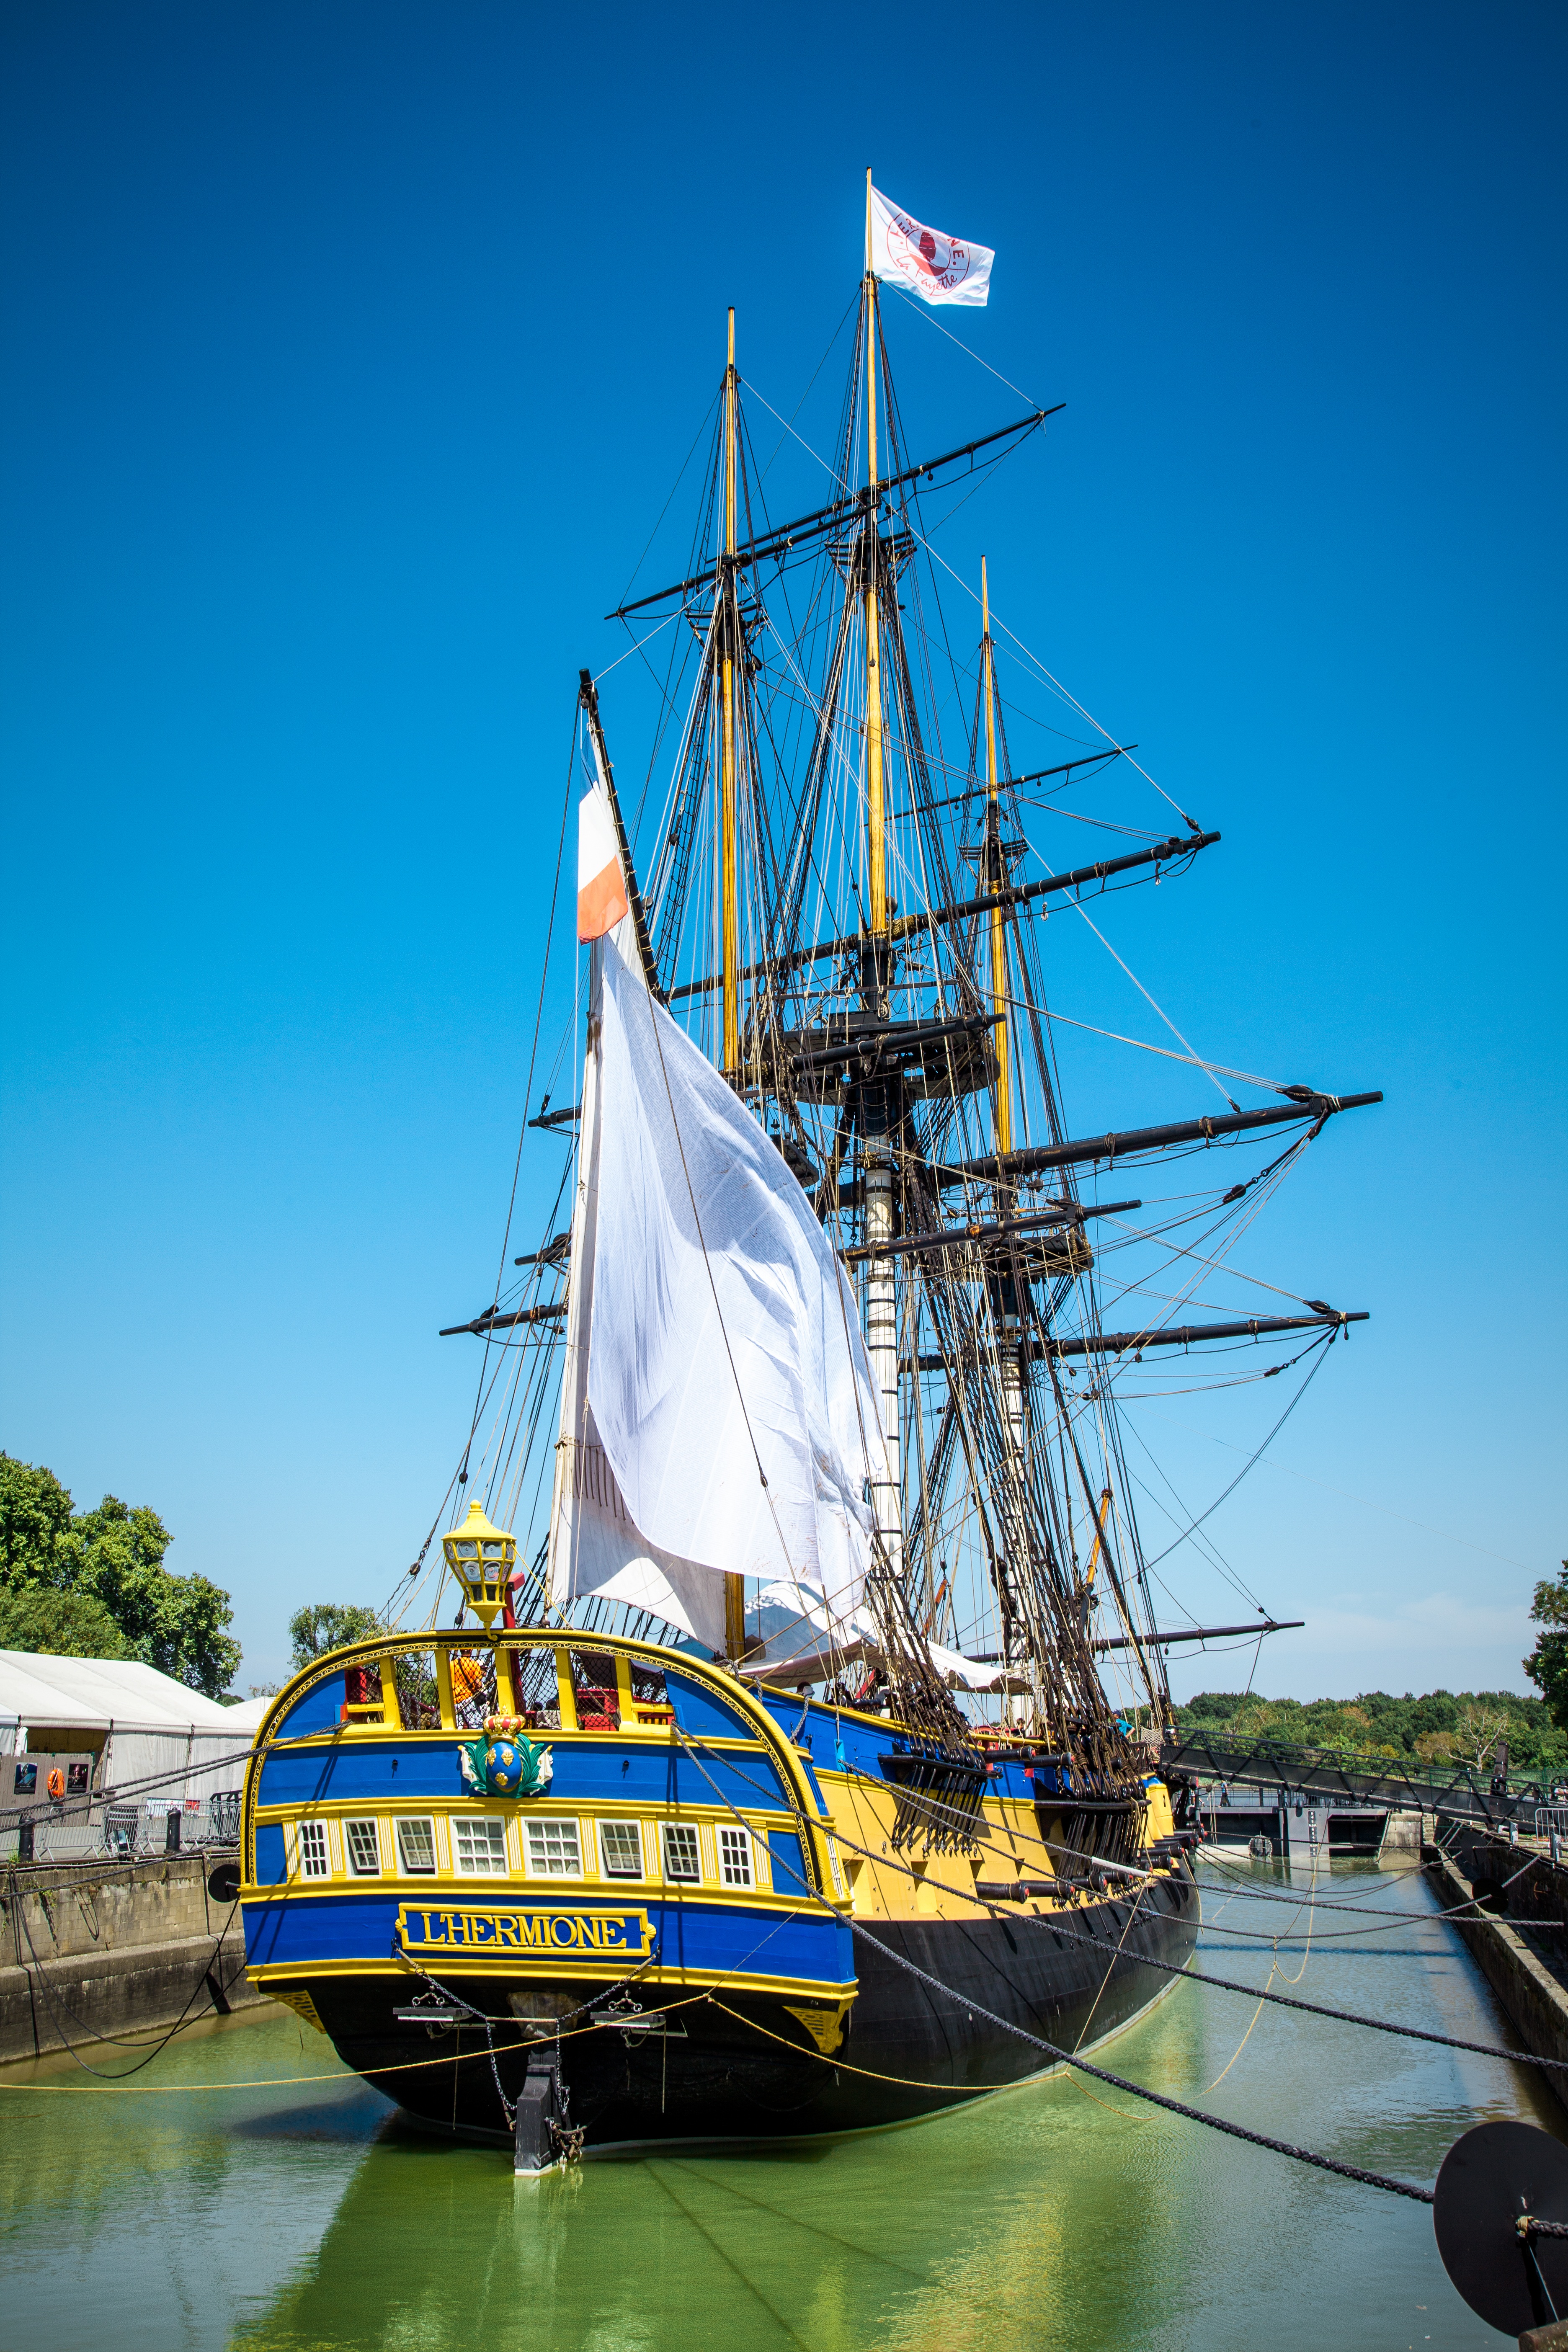
sea, ocean, boat, ship, france, vehicle, mast, sailboat, blue sky, sail, marine, navigation, sailing vessel, watercraft, schooner, windjammer, barque, hermione, frigate, stern, brig, sailing ship, old rigs, frigate hermione, la fayette, tall ship, galleon, caravel, brigantine